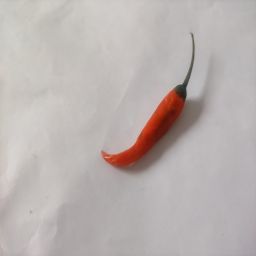
Crop: Chile Pepper
Quality: Dried